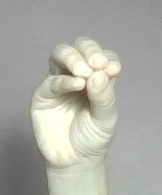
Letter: ha